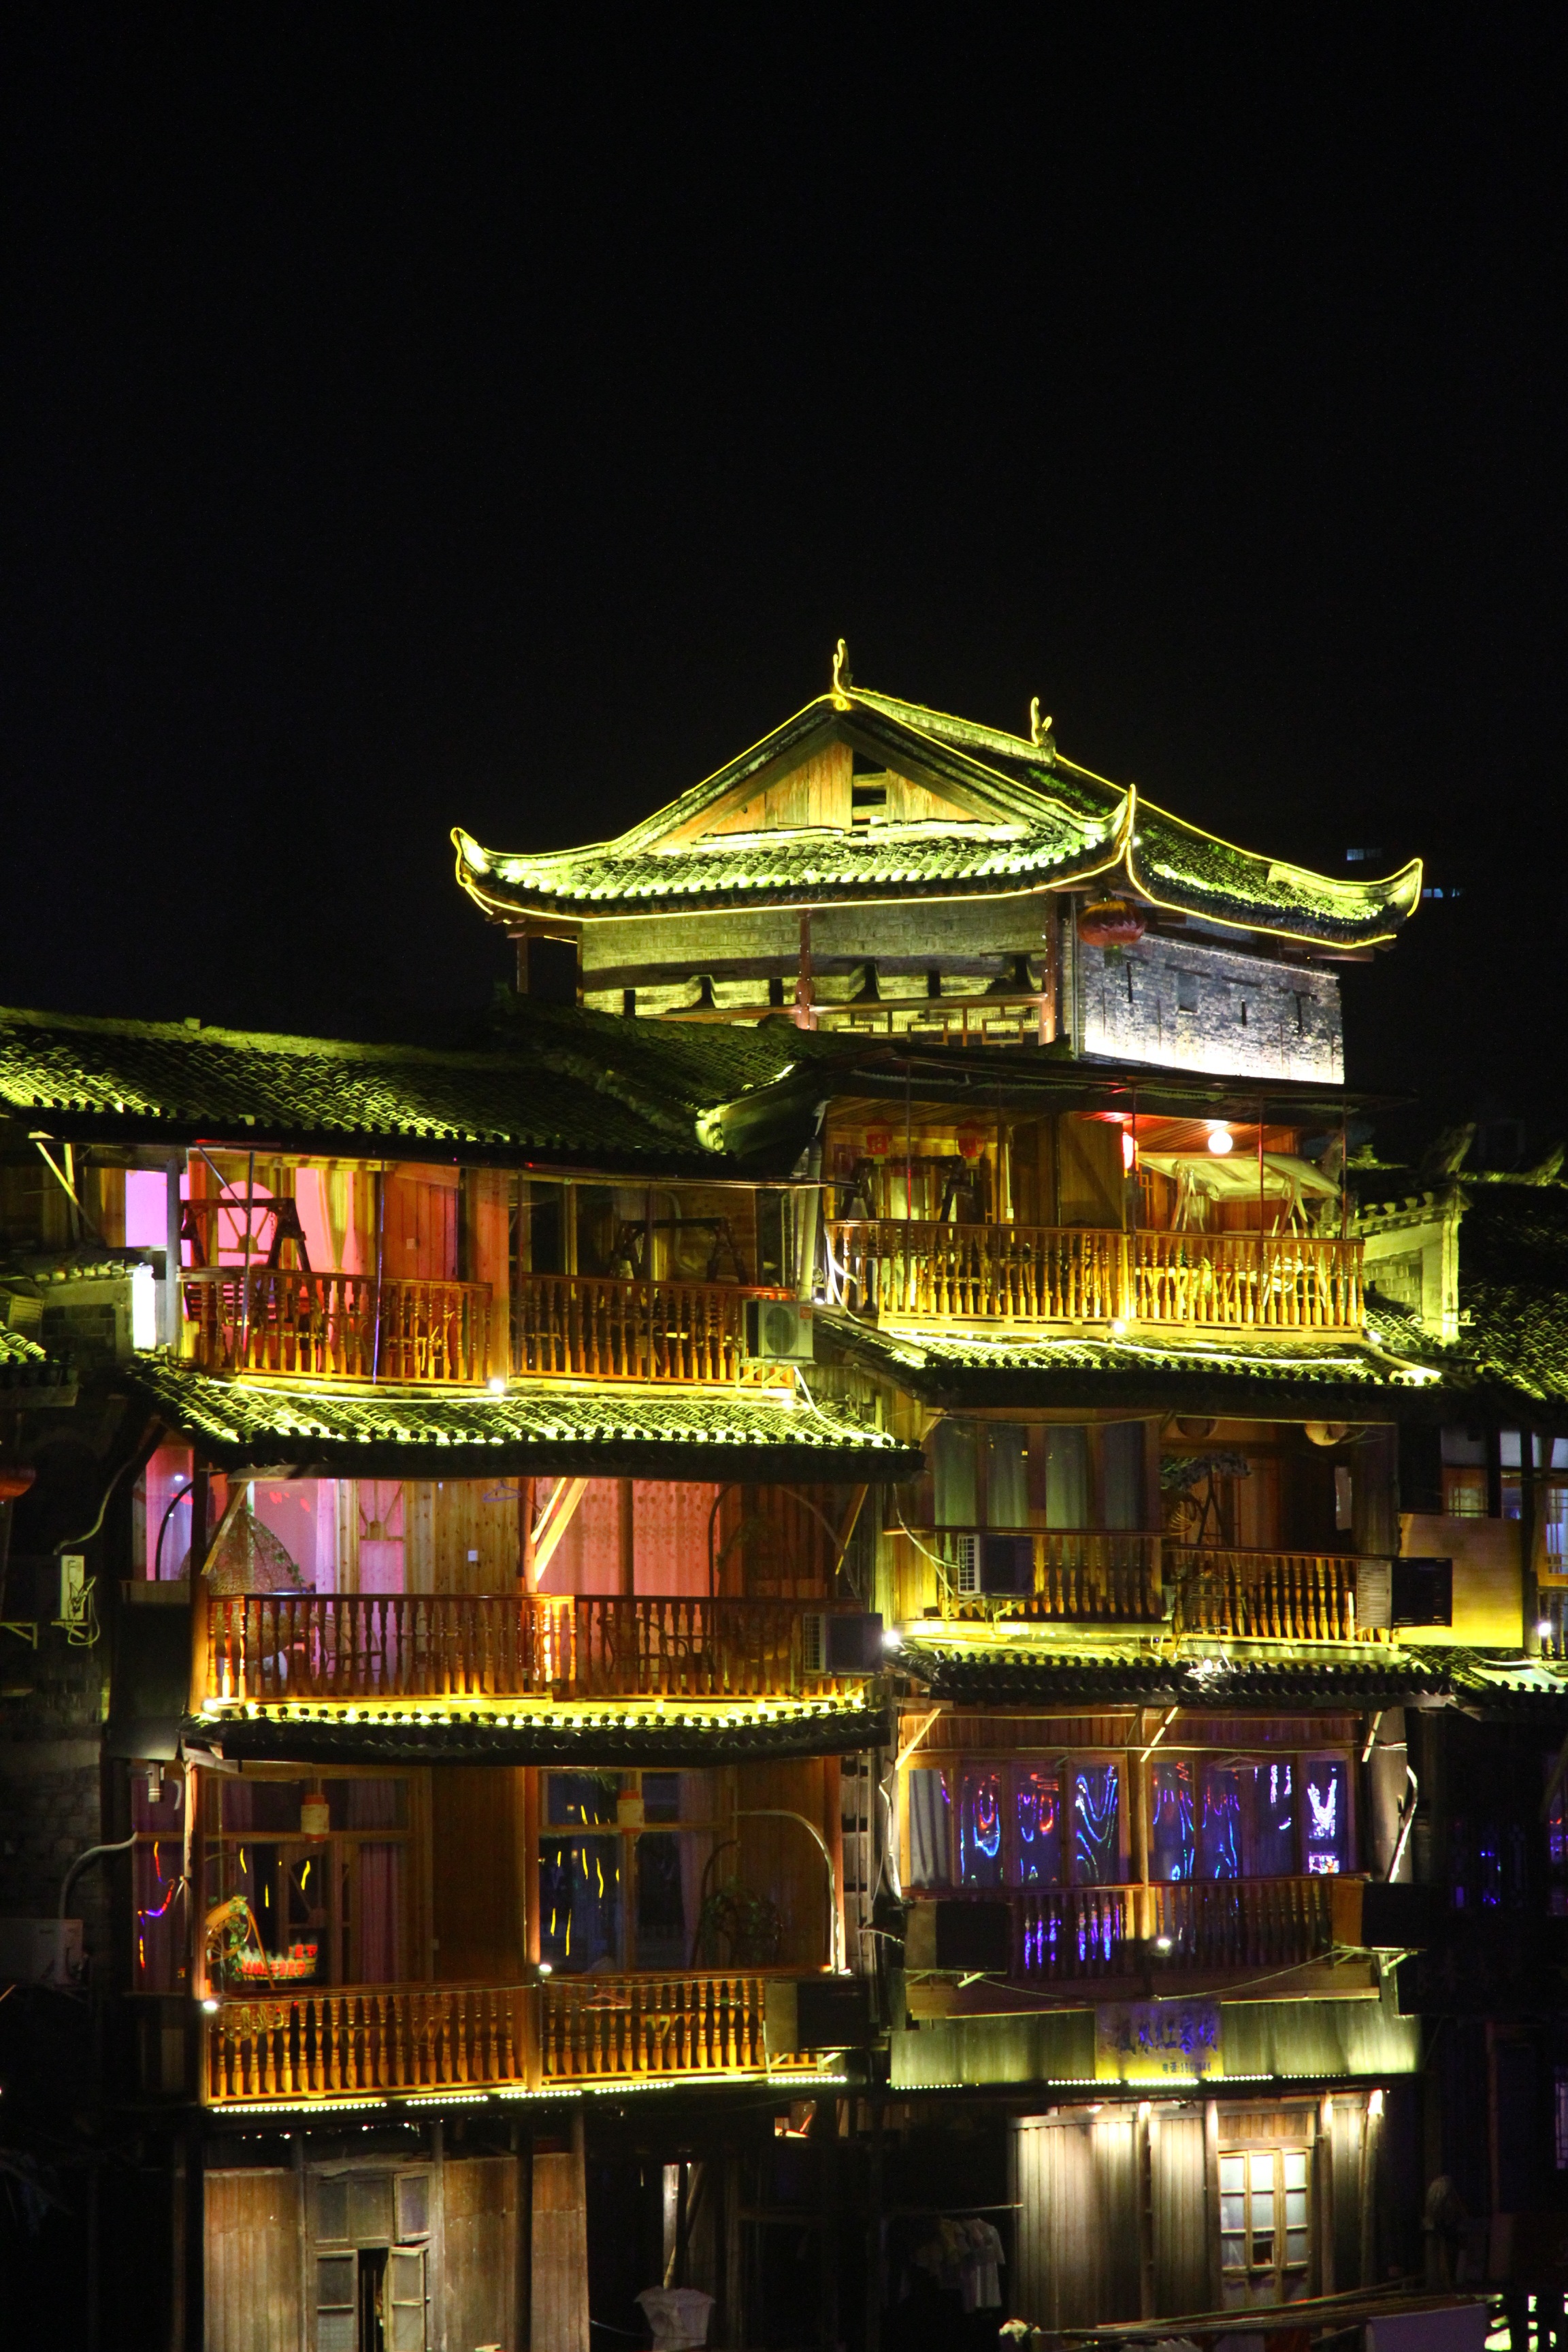
light, architecture, sky, night, town, building, city, cityscape, evening, reflection, landmark, facade, darkness, lighting, cool image, tourist attraction, china, cool photo, chinese architecture, night view, fenghuang, metropolis, hunan, metropolitan area